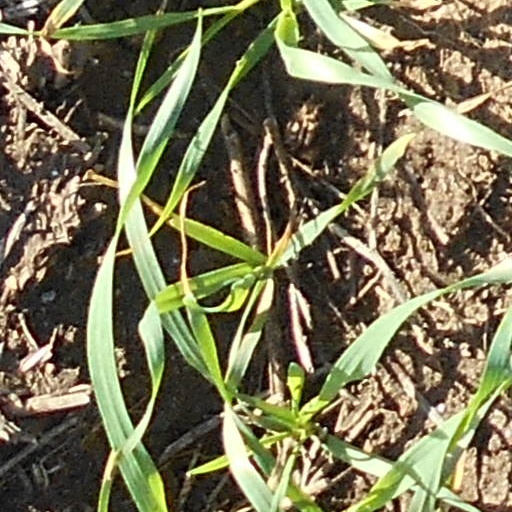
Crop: wheat